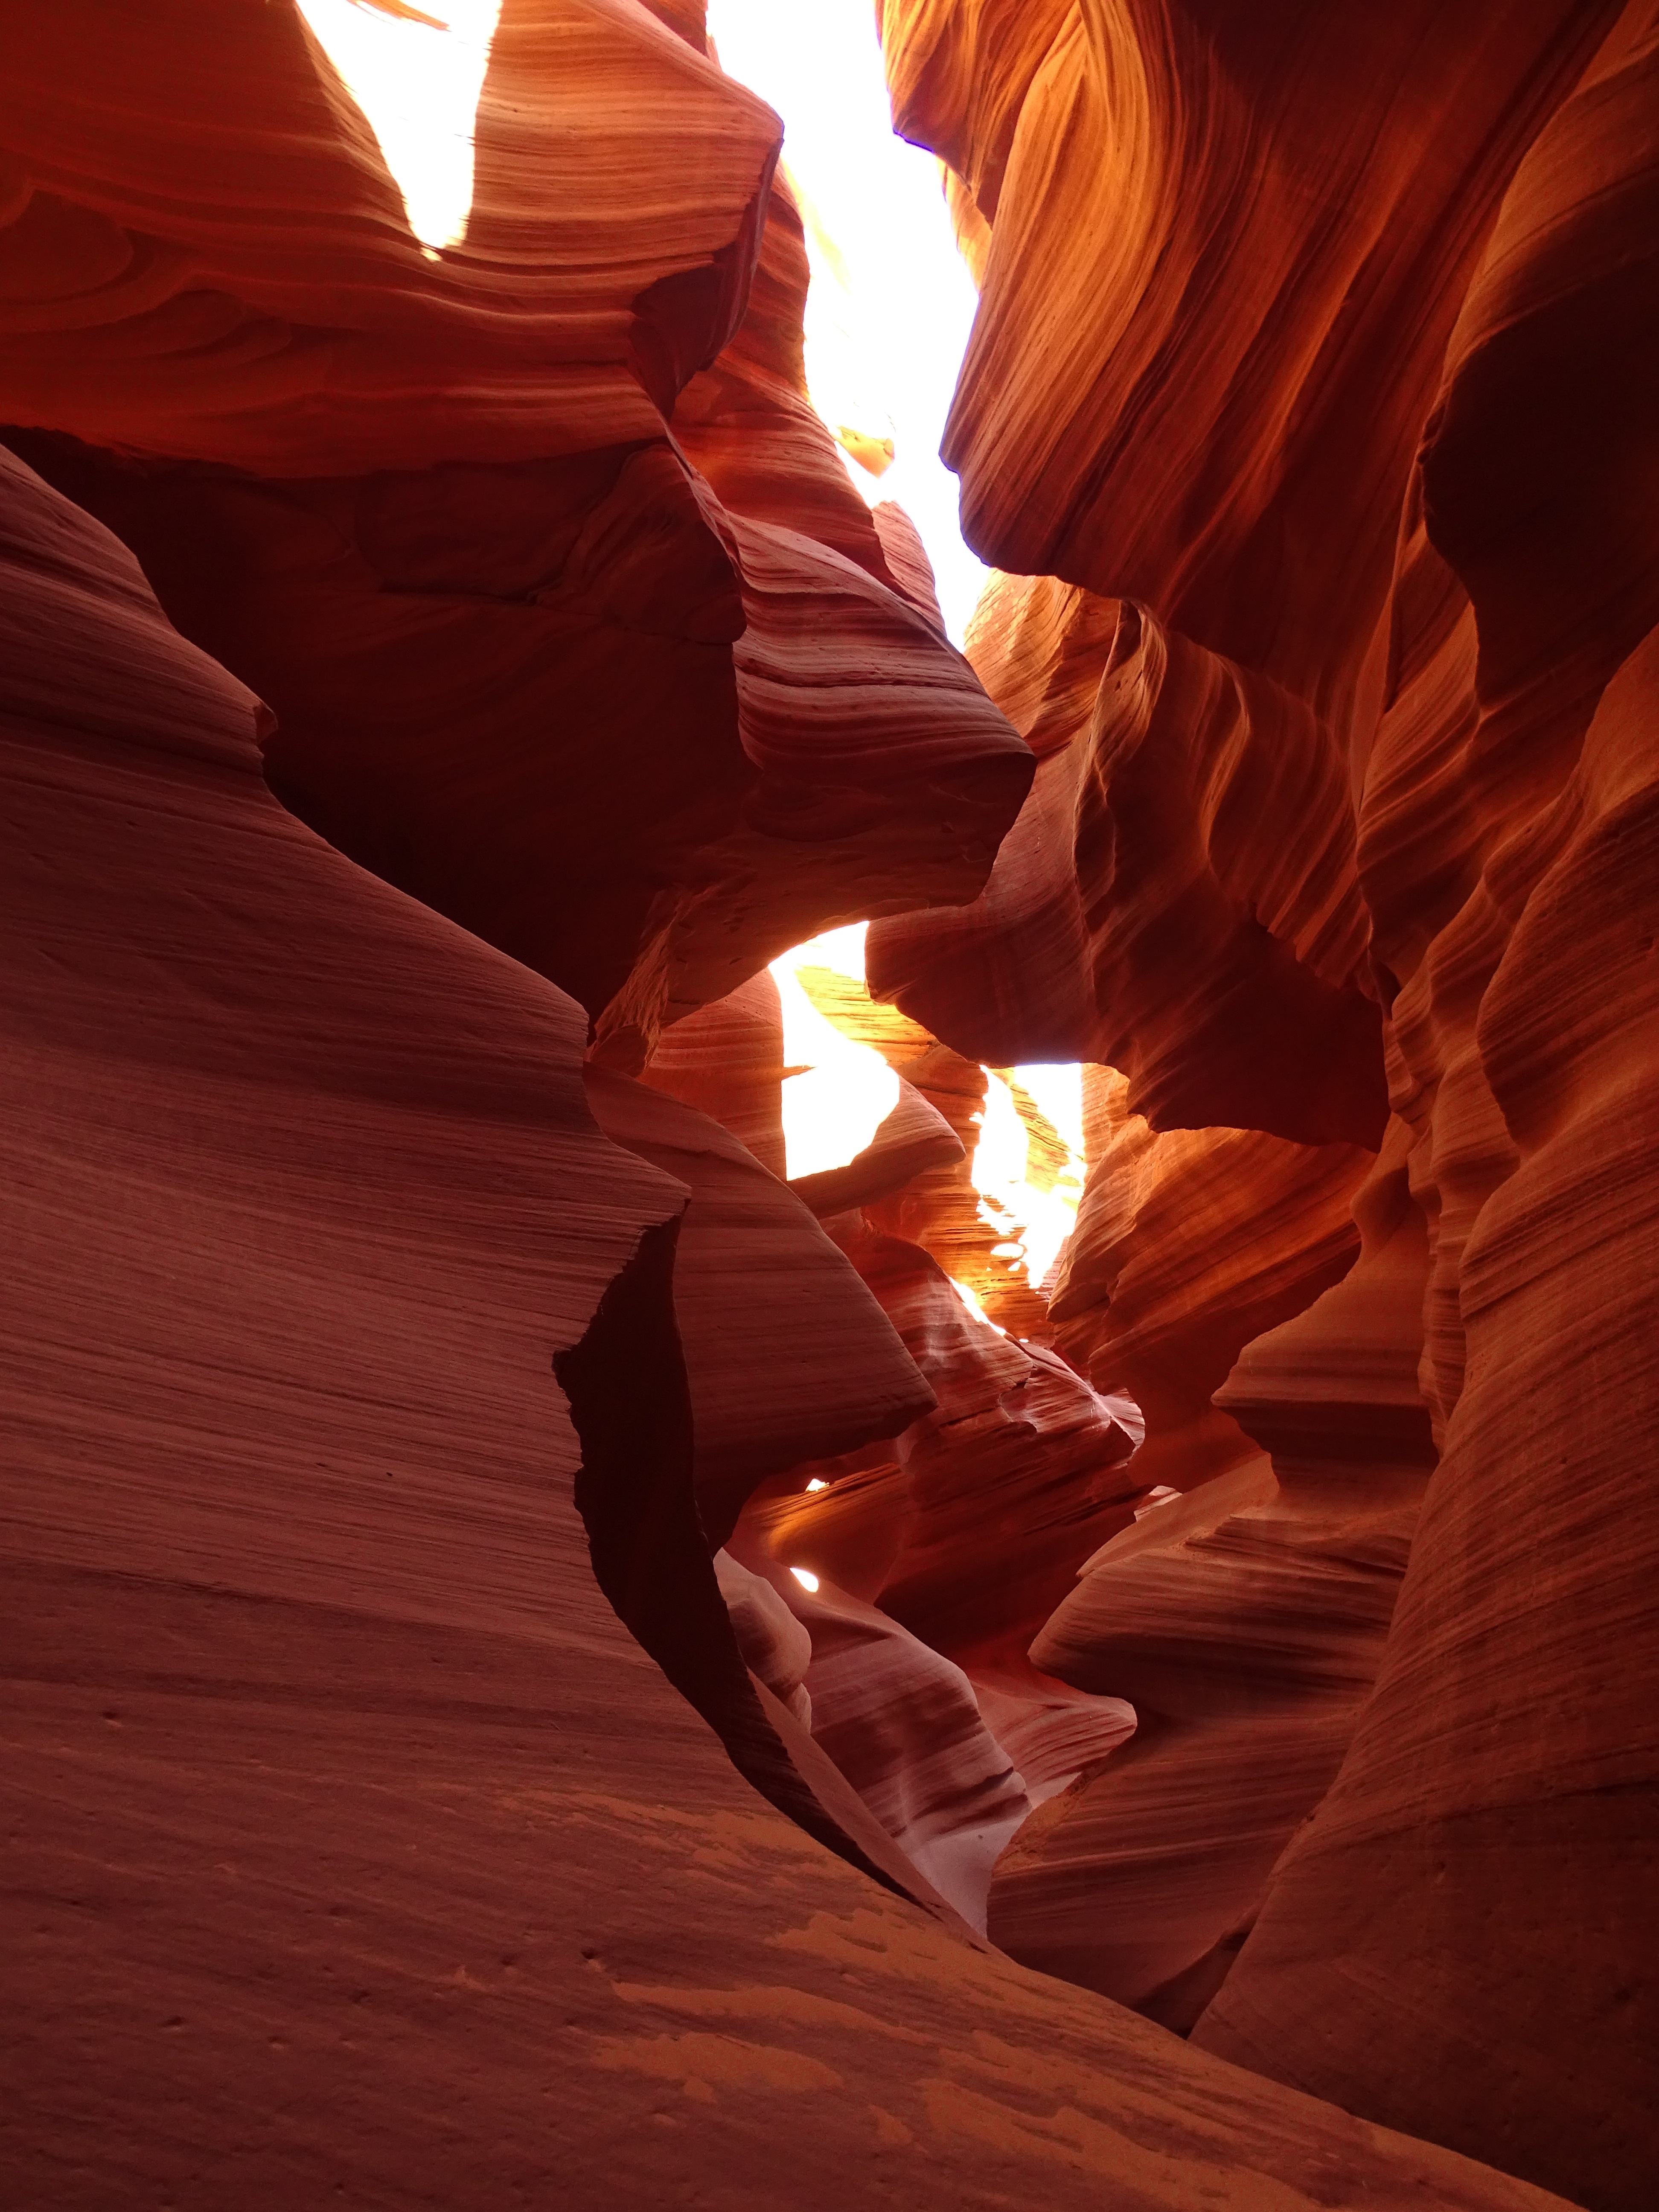
rock, light, sunlight, desert, sandstone, stone, formation, red, color, shadow, usa, gorge, canyon, page, antelope, arizona, antelope canyon, west, screenshot, landform, sand stone, geological phenomenon